Miąsowa

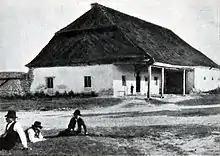
19th-century tavern in Miąsowa.

On 30 January 1944 branch called 'Barabasz' blew up railroad track on the trail Miąsowa-Sobków. Jędrzejów gestapo arrested a lot of people from Jędrzejów(several men was in AK). Captured men were transported to Kielce and on 31 January gestapo moved them to action place in Miąsowa. 24 prisoners were killed. In 1965 authorities of Polish People's Republic placed a monument of murdered people.